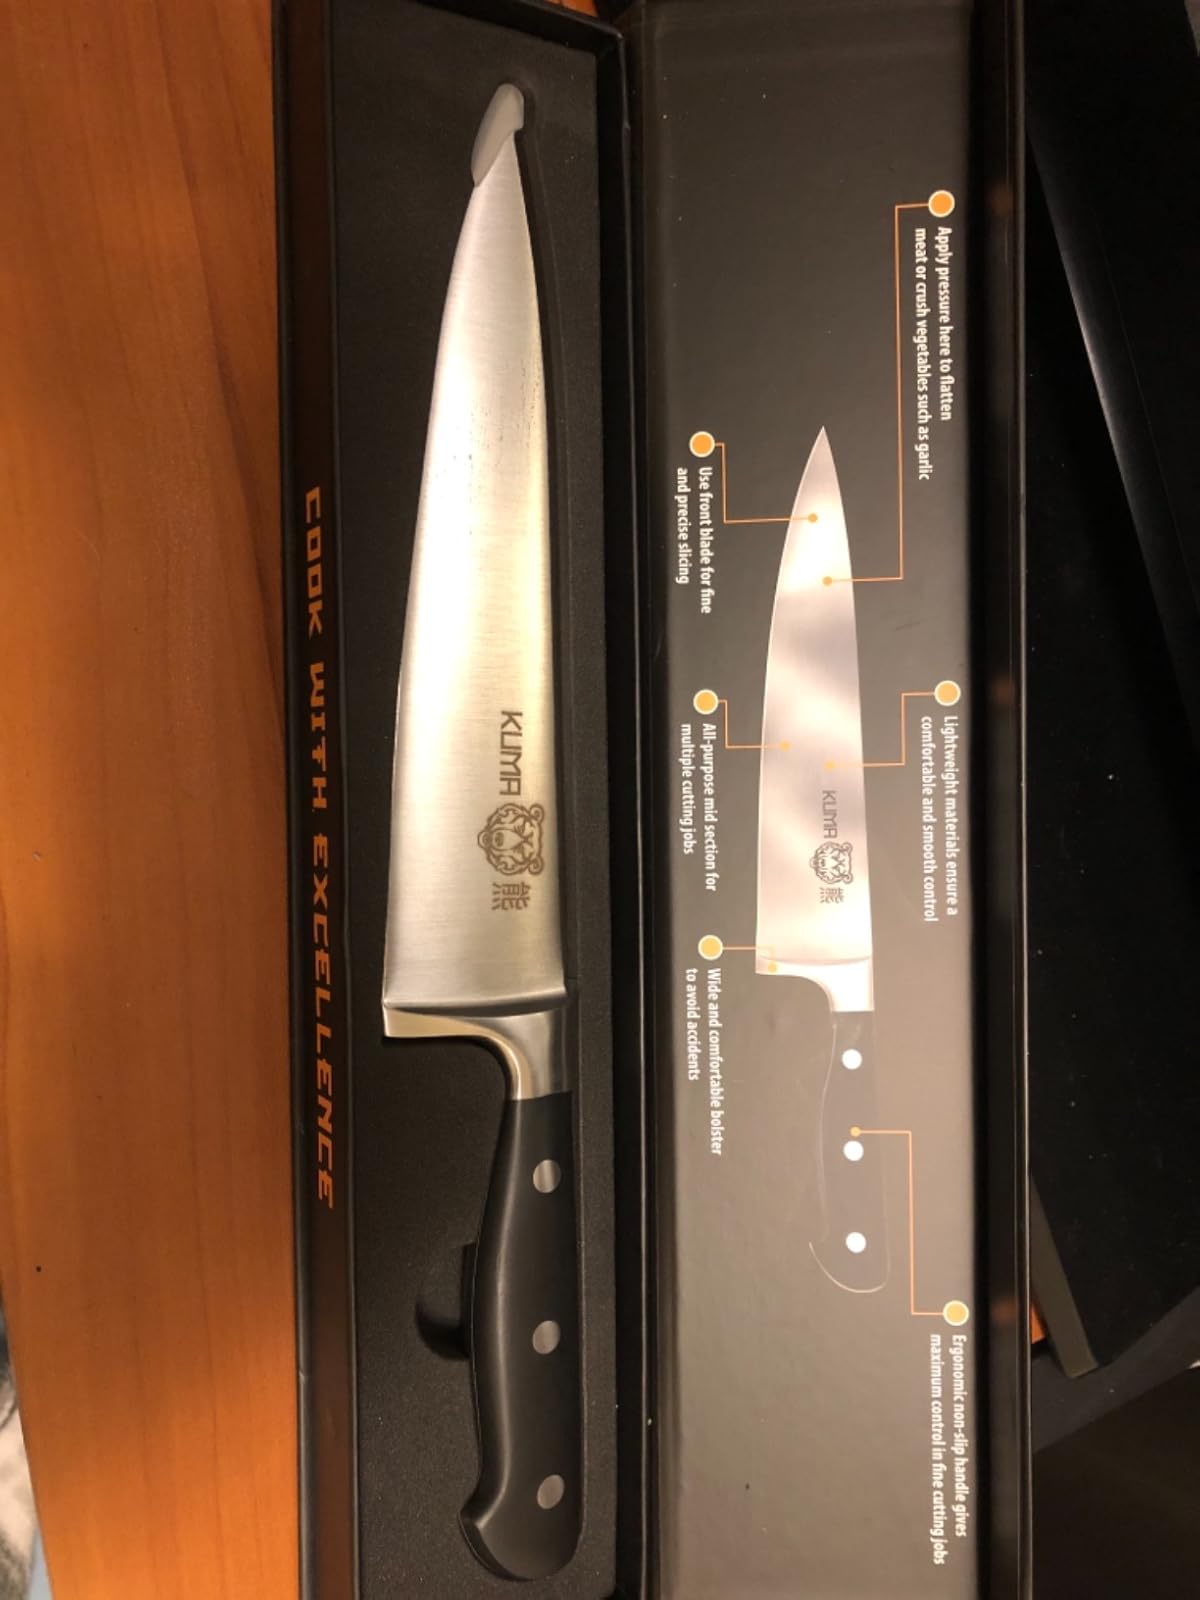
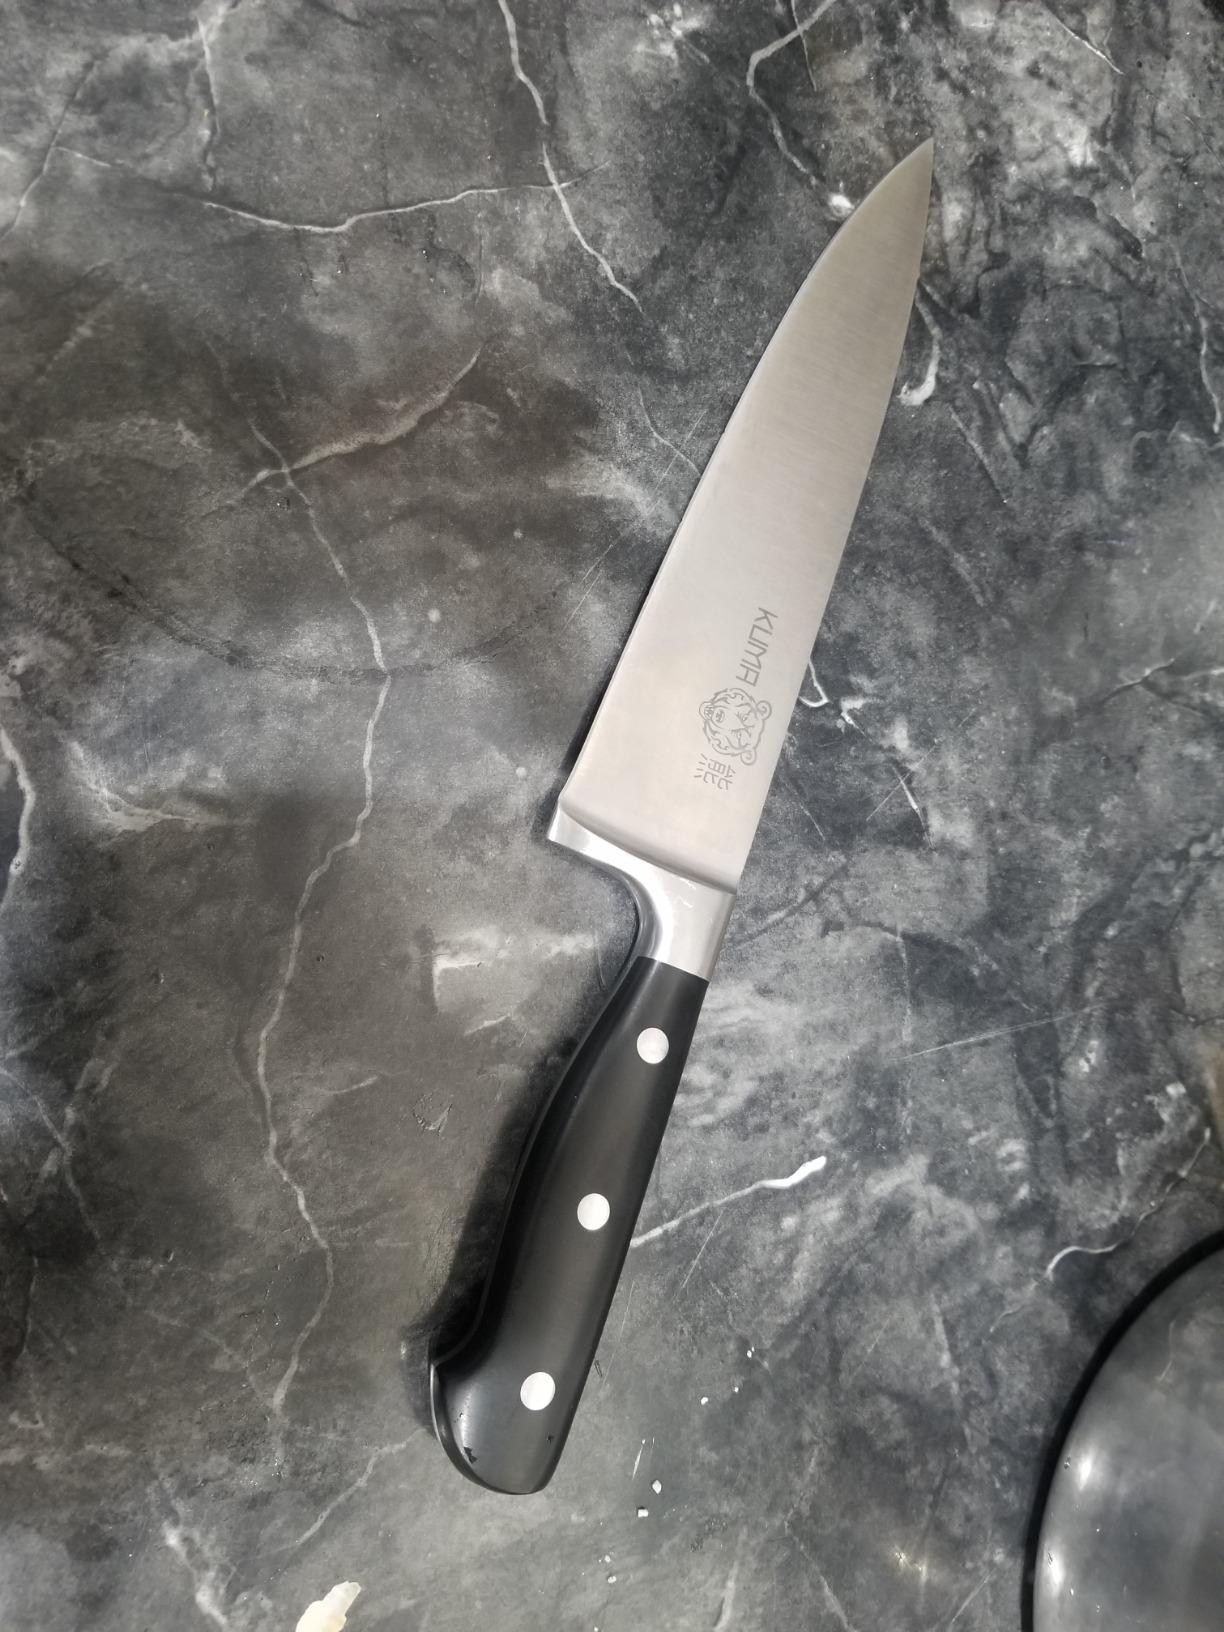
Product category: items_knife
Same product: yes